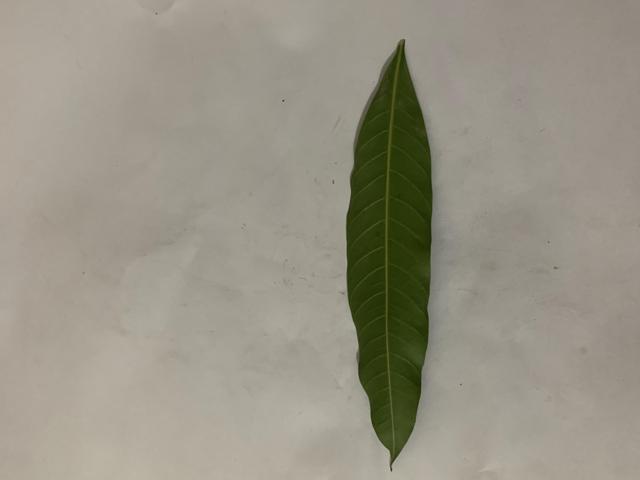
Mango leaf variety: Banana